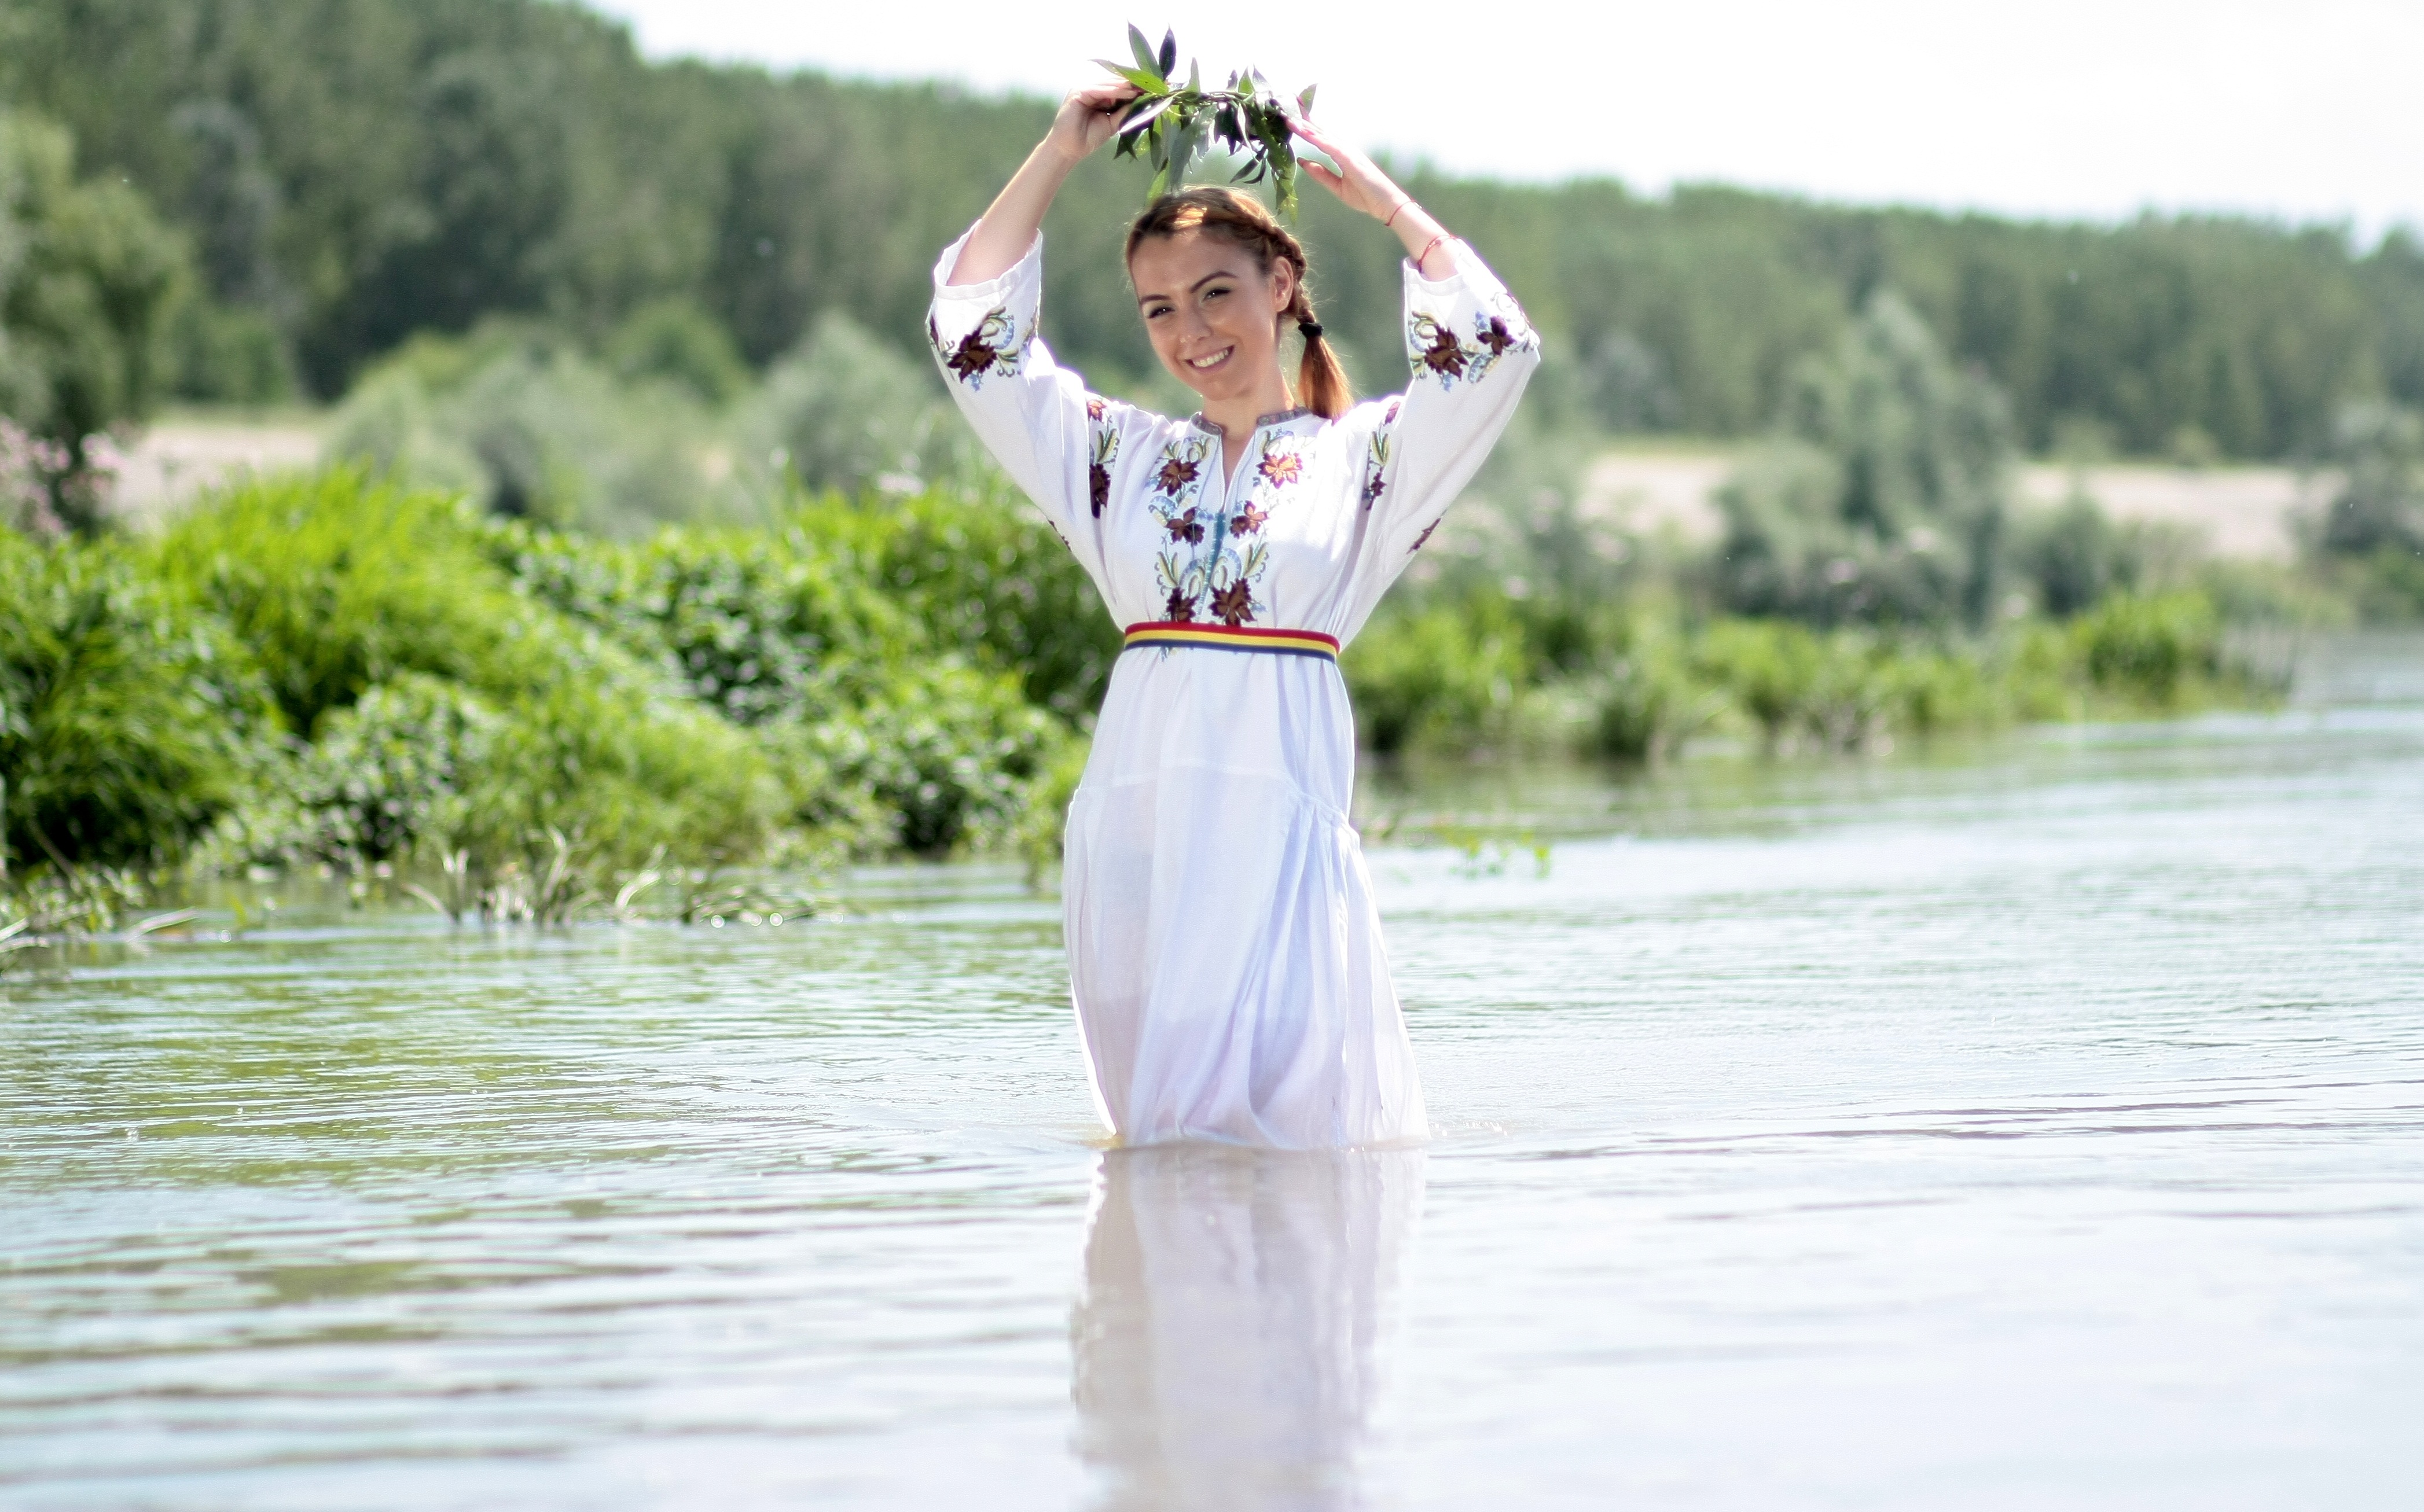
water, suit, girl, clothing, tradition, costume, romanian, peasant woman, dragaica